Marilyn Monroe

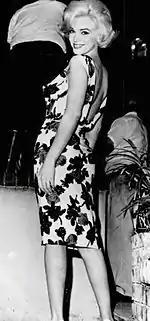
Monroe on the set of "Something's Got to Give" in May 1962. She was absent for most of the production due to illness and was fired by Fox in June 1962, two months before her death.

Monroe returned to Hollywood in July 1958 to act opposite Jack Lemmon and Tony Curtis in Billy Wilder's comedy on gender roles, "Some Like It Hot". She considered the role of Sugar Kane another "dumb blonde", but accepted it due to Miller's encouragement and the offer of 10% of the film's profits on top of her standard pay. The film's difficult production has since become "legendary". Monroe demanded dozens of retakes, and did not remember her lines or act as directed—Curtis famously said that kissing her was "like kissing Hitler" due to the number of retakes. Monroe privately likened the production to a sinking ship and commented on her co-stars and director saying why should I worry, I have no phallic symbol to lose." Many of the problems stemmed from her and Wilder—who also had a reputation for being difficult—disagreeing on how she should play the role. She angered him by asking to alter many of her scenes, which in turn made her stage fright worse, and it is suggested that she deliberately ruined several scenes to act them her way.